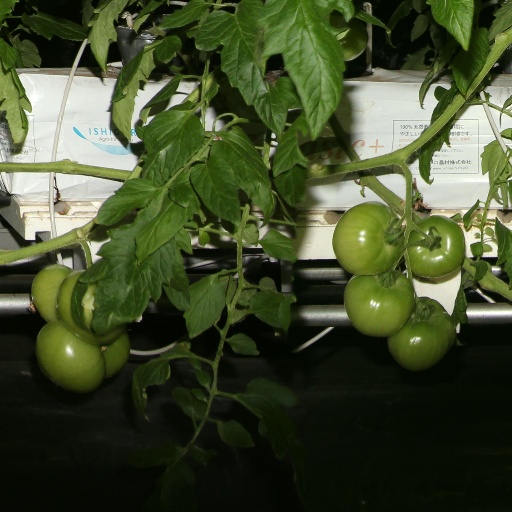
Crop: tomato